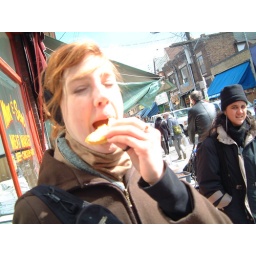
I hope that person in the back was just squinting from the sunlight, if not, it's a really dirty look.